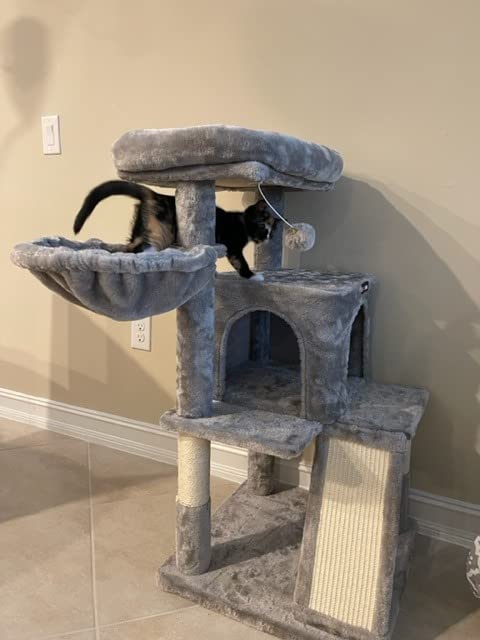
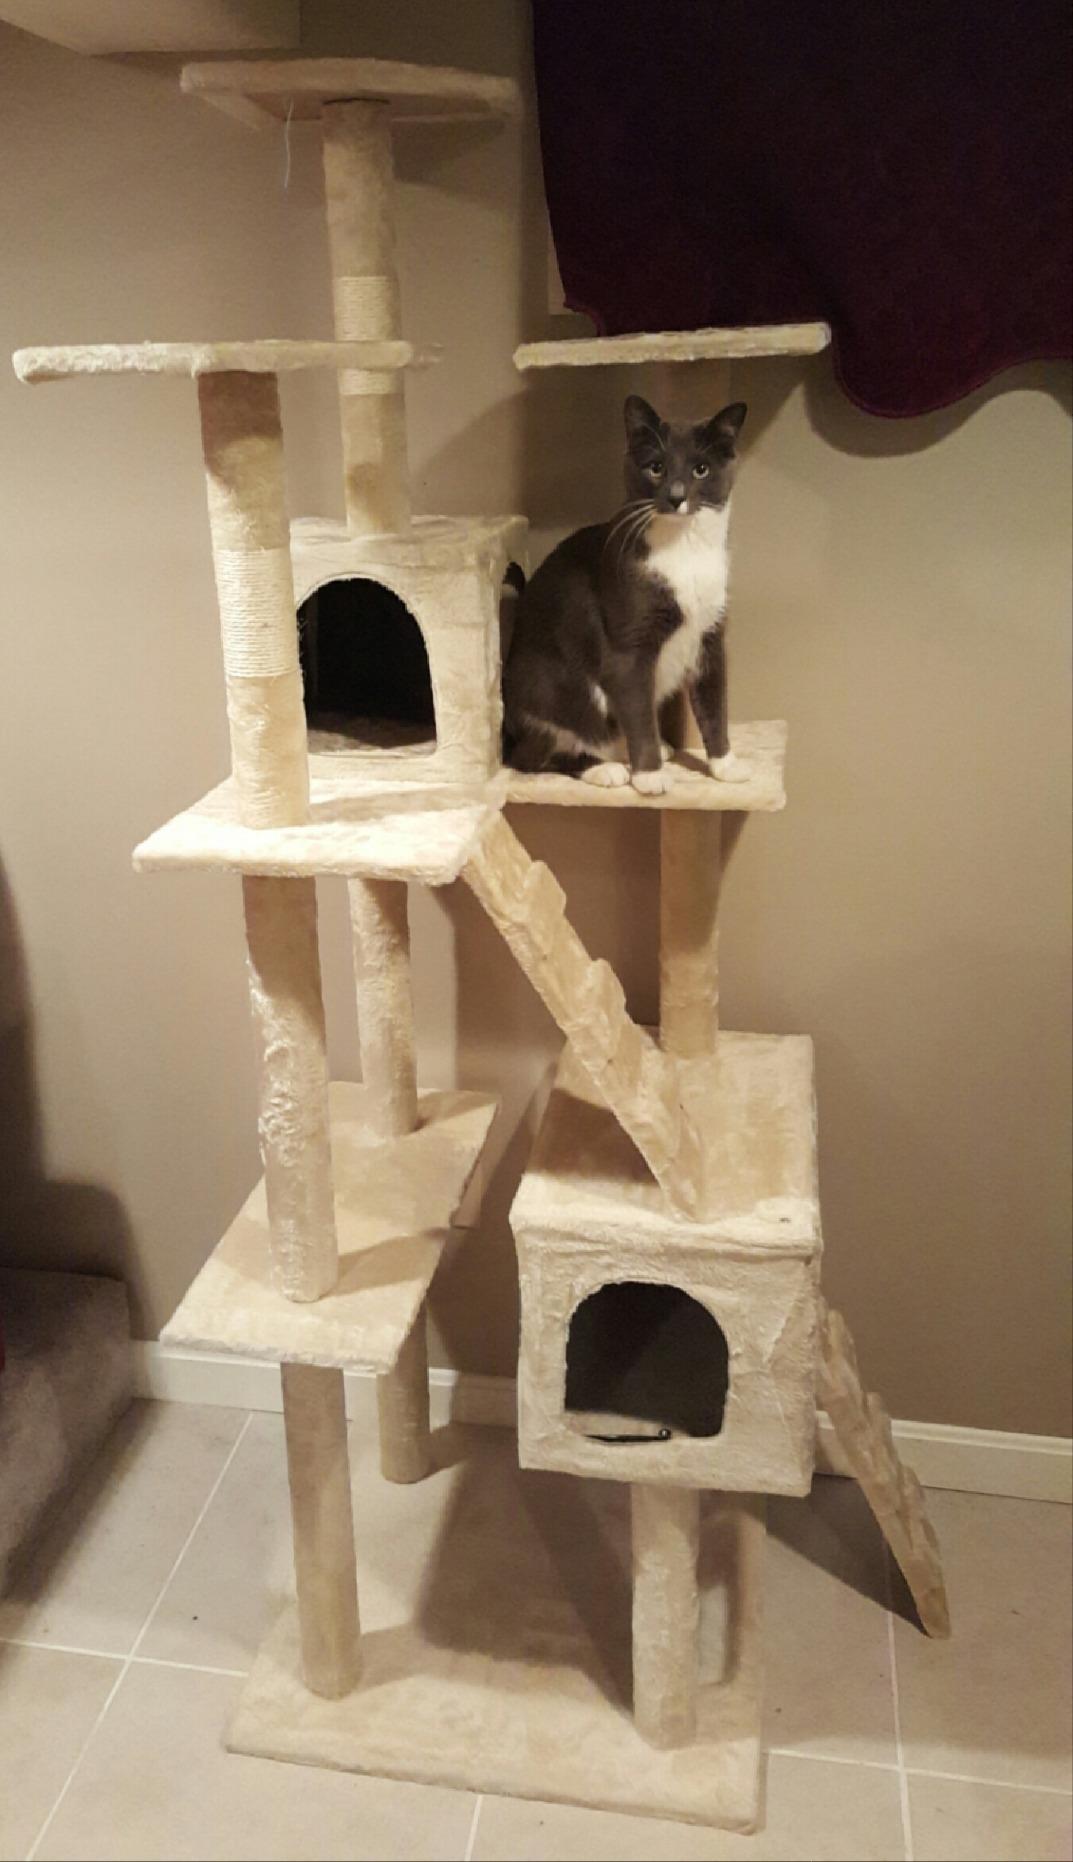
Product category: items_cat tree
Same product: no